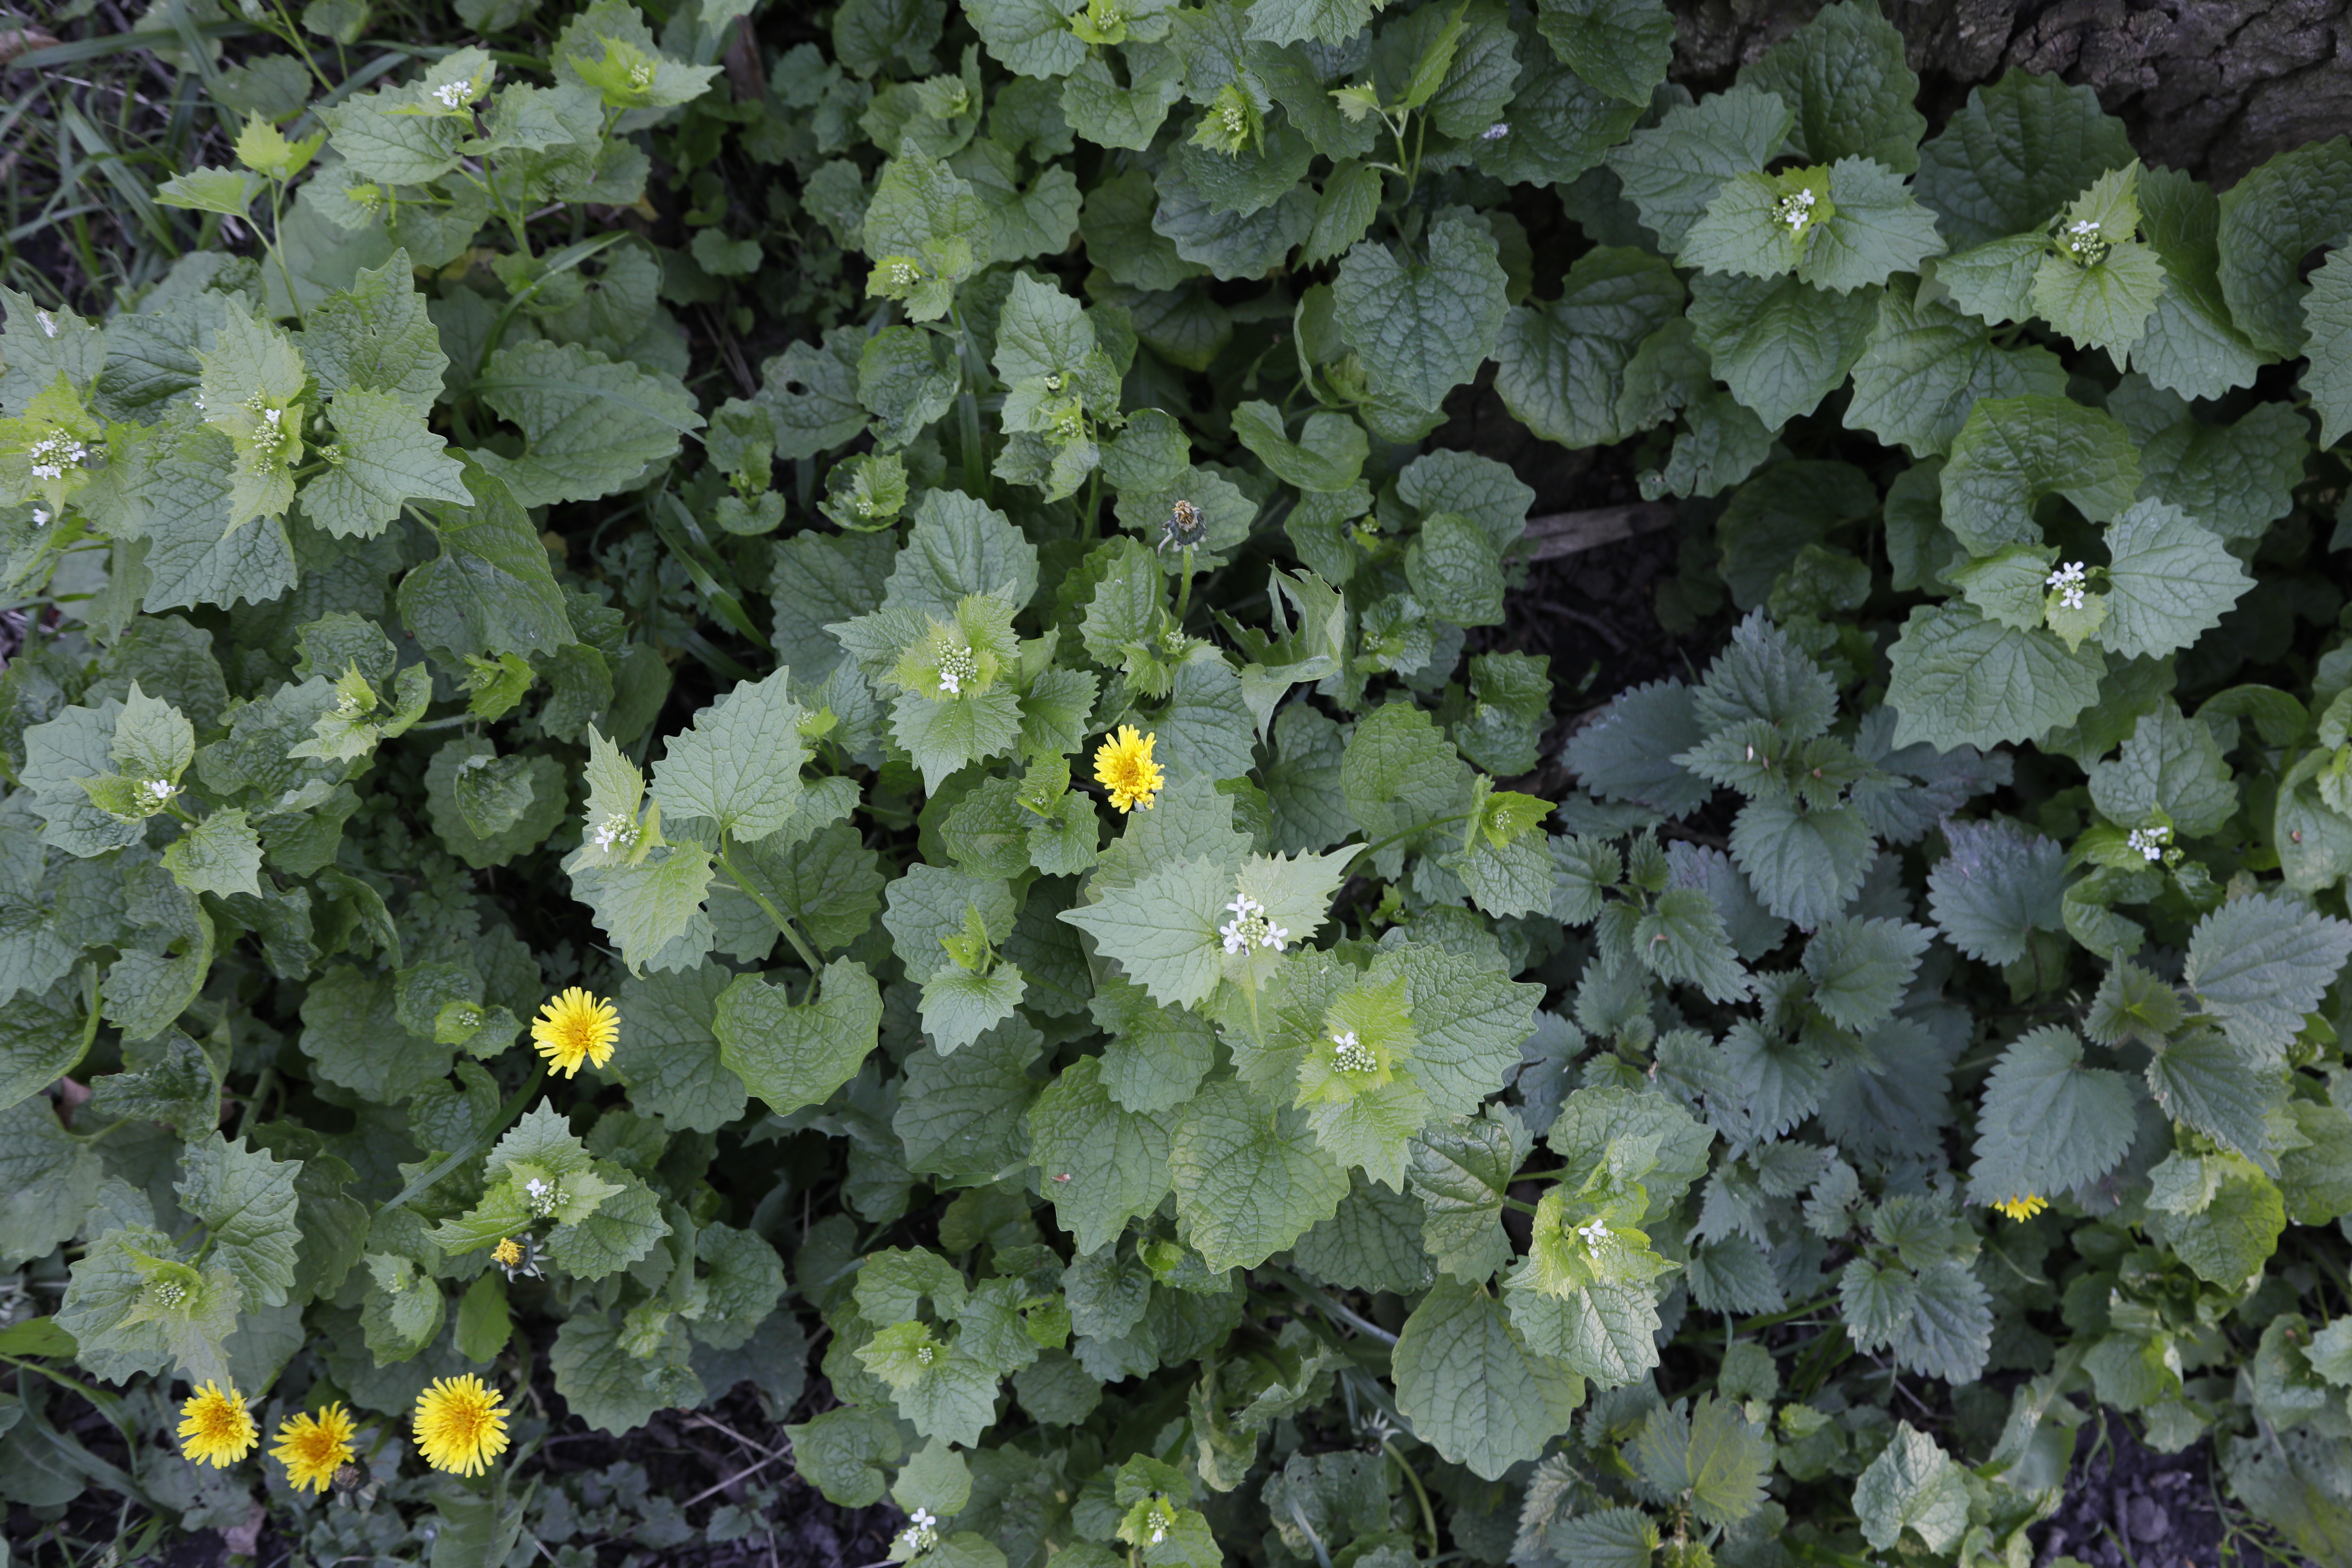
Plant species: Alliaria petiolata, Taraxacam officinale